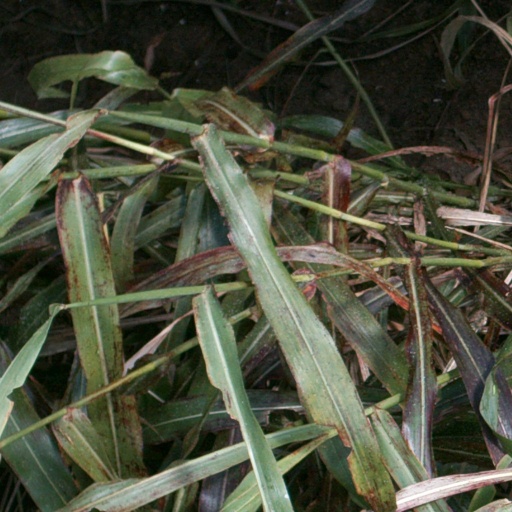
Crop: sorghum